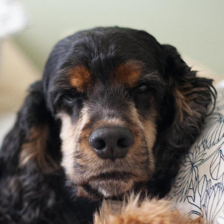
Label: animals